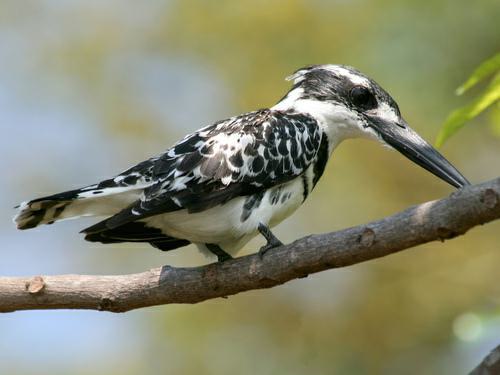
A photo of a pied kingfisher